Harry Potter (film series)

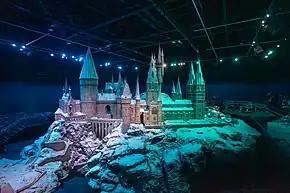
A studio model of Hogwarts. It is the main setting in the series; the castle features in every novel and screen adaptation.

Because Cuarón decided not to direct the fourth instalment, "Goblet of Fire", a new director had to be selected. Mike Newell was chosen to direct the film, but he declined to do so for the next film, "Order of the Phoenix", which was given to David Yates, who also directed "Half-Blood Prince" and both parts of "Deathly Hallows", becoming the only director to helm more than one film since Columbus.